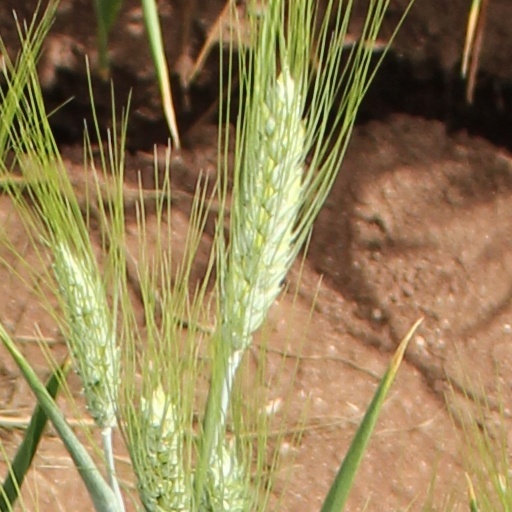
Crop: wheat